Fan (person)

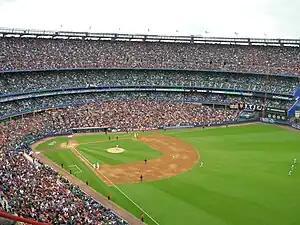
Shea Stadium filled with fans prior to the start of a New York Mets game in 2008. The stadium had the best attendance in the National League that year, garnering over 53,000 fans per game on average.

Lighter, more harmless objects are also occasionally thrown onto certain fields of play as a form of celebration of a favorable sports feat. This is most common when a member of the home team scores a hat trick in hockey. Other, more mild forms of displeasure shown by sports fans at sporting events involve simple groans of disappointment, and silence. These actions often denote that the favored home team is being outperformed by, or has lost to the much less-favored road team.